Salvatore Luigi Pisani

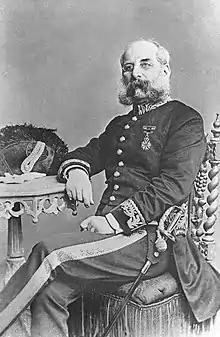
Pisani in 1902

Salvatore Luigi Pisani CMG, MD (27 May 1828, in Birgu – 27 October 1908, in Zejtun) was a Maltese doctor, renowned professor of anatomy, surgery, midwifery and gynaecology.